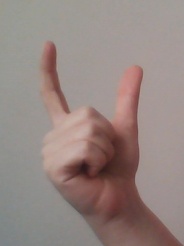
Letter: nun